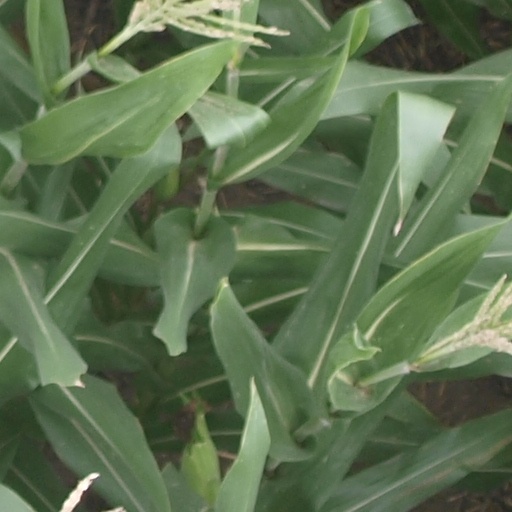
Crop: maize; corn